Oak Knoll (Winchester, Massachusetts)

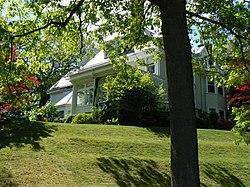

Oak Knoll is a historic estate house in Winchester, Massachusetts. This large Queen Anne/Colonial Revival house was built in the early 1890s by Lewis Parkhurst, a partner in the publishing house of Winchester resident Edwin Ginn. Parkhurst's mansion is the last surviving late 19th-century mansion house in Winchester. The house was listed on the National Register of Historic Places in 1989.